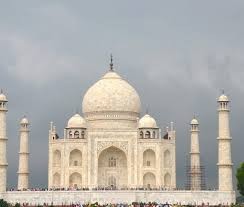
Landmark: Taj Mahal